Semi-periphery countries

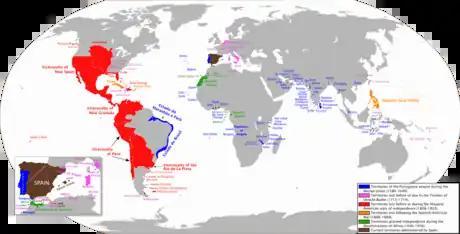
Subsequent to taking over Portugal's empire (in blue) from 1580 to 1640, these were areas of the world that at one time were territories (in red) of the Spanish Empire.

In a push to ensure stable economic growth, Europe turned to a capitalistic economy in the 15th and the early 16th centuries to replace the failed feudal system. Modern capitalism allowed for economies to extend beyond geographical and political boundaries and led to the formation of the first worldwide economic system. At the base of this world system was an international division of labor, which determined countries' relationships and placement within the categories of the world system: core, semi-periphery, periphery, and external. The core regions, most notably the countries of Northwestern Europe like England, France, and the Netherlands, gained the most from the world economy. Their ascension from previous peripheral and semi-peripheral status to the core was driven by the development of strong central government and military power, the combination of which made possible control of international commerce and exploitation of colonial possessions.